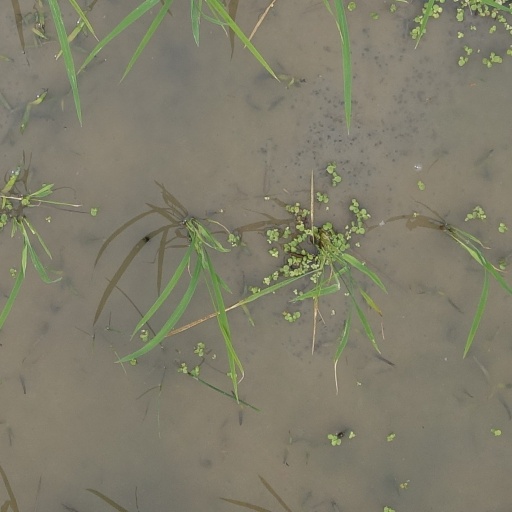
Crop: rice